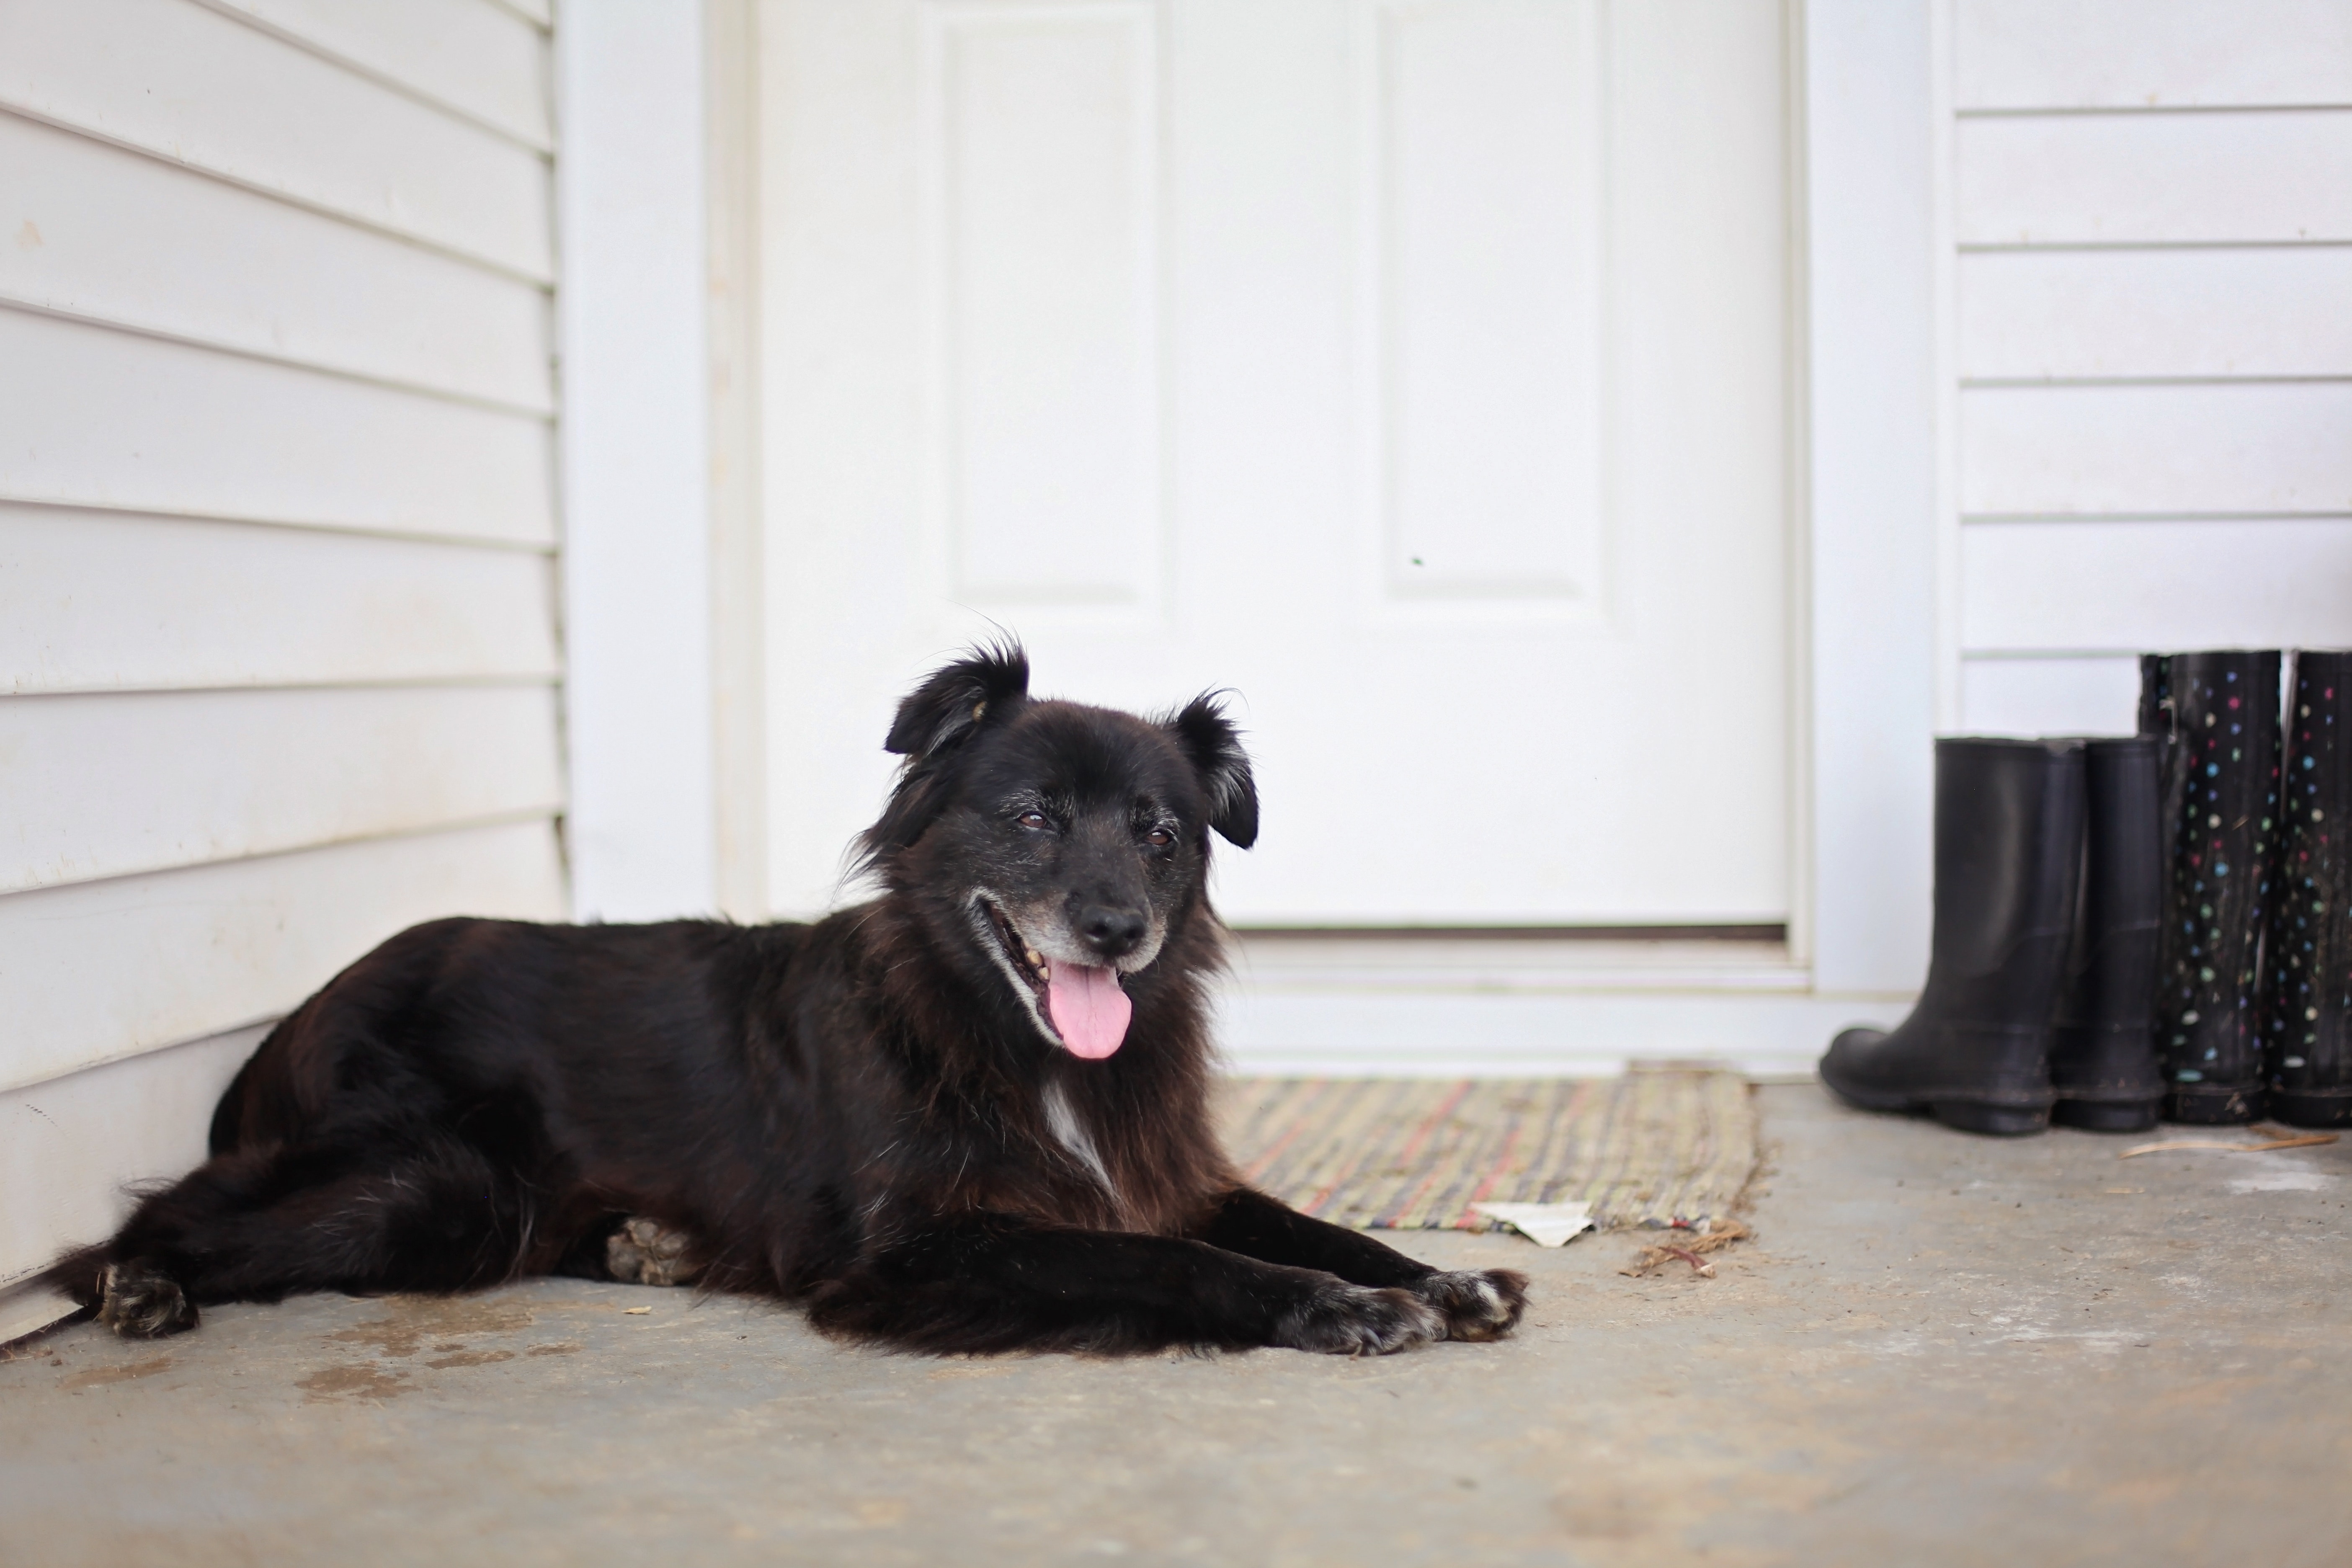
dog, mammal, dog breed, canidae, carnivore, sporting group, snout, companion dog, flat coated retriever, rare breed dog, guard dog, borador